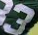
Number: 3